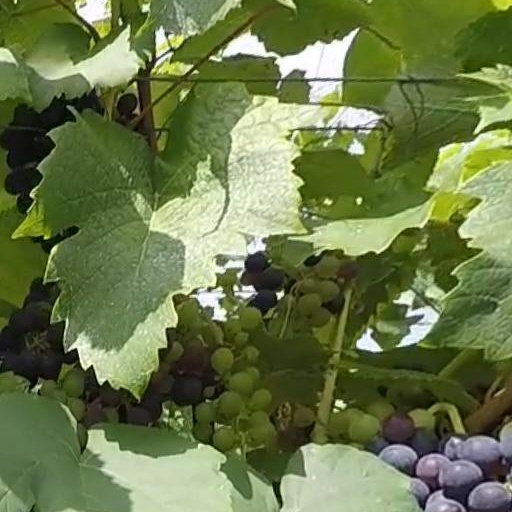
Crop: grape